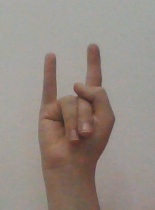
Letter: la